2012 Nebraska Cornhuskers baseball team

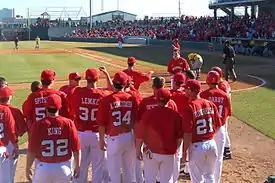
The Huskers celebrating a home run by Chad Christensen against the California Golden Bears

That weekend, 2011 College World Series qualifier California Bears came to town for a four-game series. In game one, the Huskers found themselves in a hole, falling behind 0–7, but a pair of runs in both the eighth and ninth innings capped an 8–8 comeback, extending the game into extra innings, but the Huskers were unable to pull out a win after the Bears plated three runs in the top of the 11th inning to win 11–8. In game 2, Nebraska had an offensive show in front of 5,298 fans with a 12–5 win over the Bears blasting three home runs on the day, including a grand slam by Rich Sanguinetti. The Bears responded and Nebraska was unable to find a rhythm in game 3 in a 4–0 loss with only 3 hits on the game but rebounded in the series finale breaking through with eight runs in the bottom of the fifth inning evening the series with a 9–5 victory for a 2–2 series split.